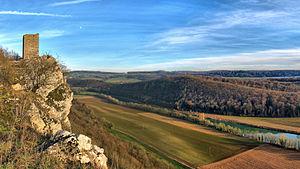
Château de Montferrand-le-Château (Inscrit) This building is indexed in the Base Mérimée, a database of architectural heritage maintained by the French Ministry of Culture,
La liste des sites classés du Doubs présente les sites naturels classés du département du Doubs. Ils sont gérés par la DREAL de Franche-Comté. Au 31 décembre 2018, le département compte 46 sites classés ; 51 communes sont concernées.